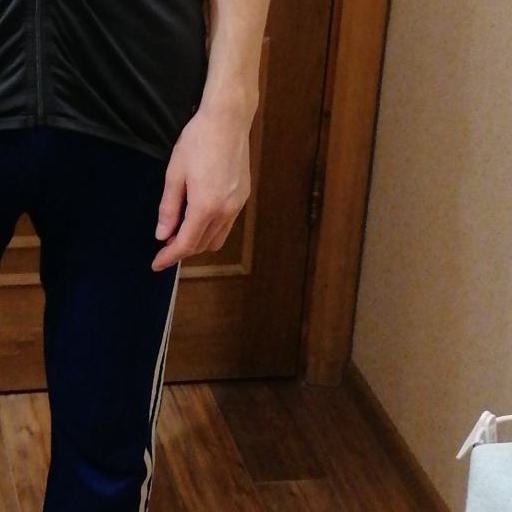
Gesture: no_gesture